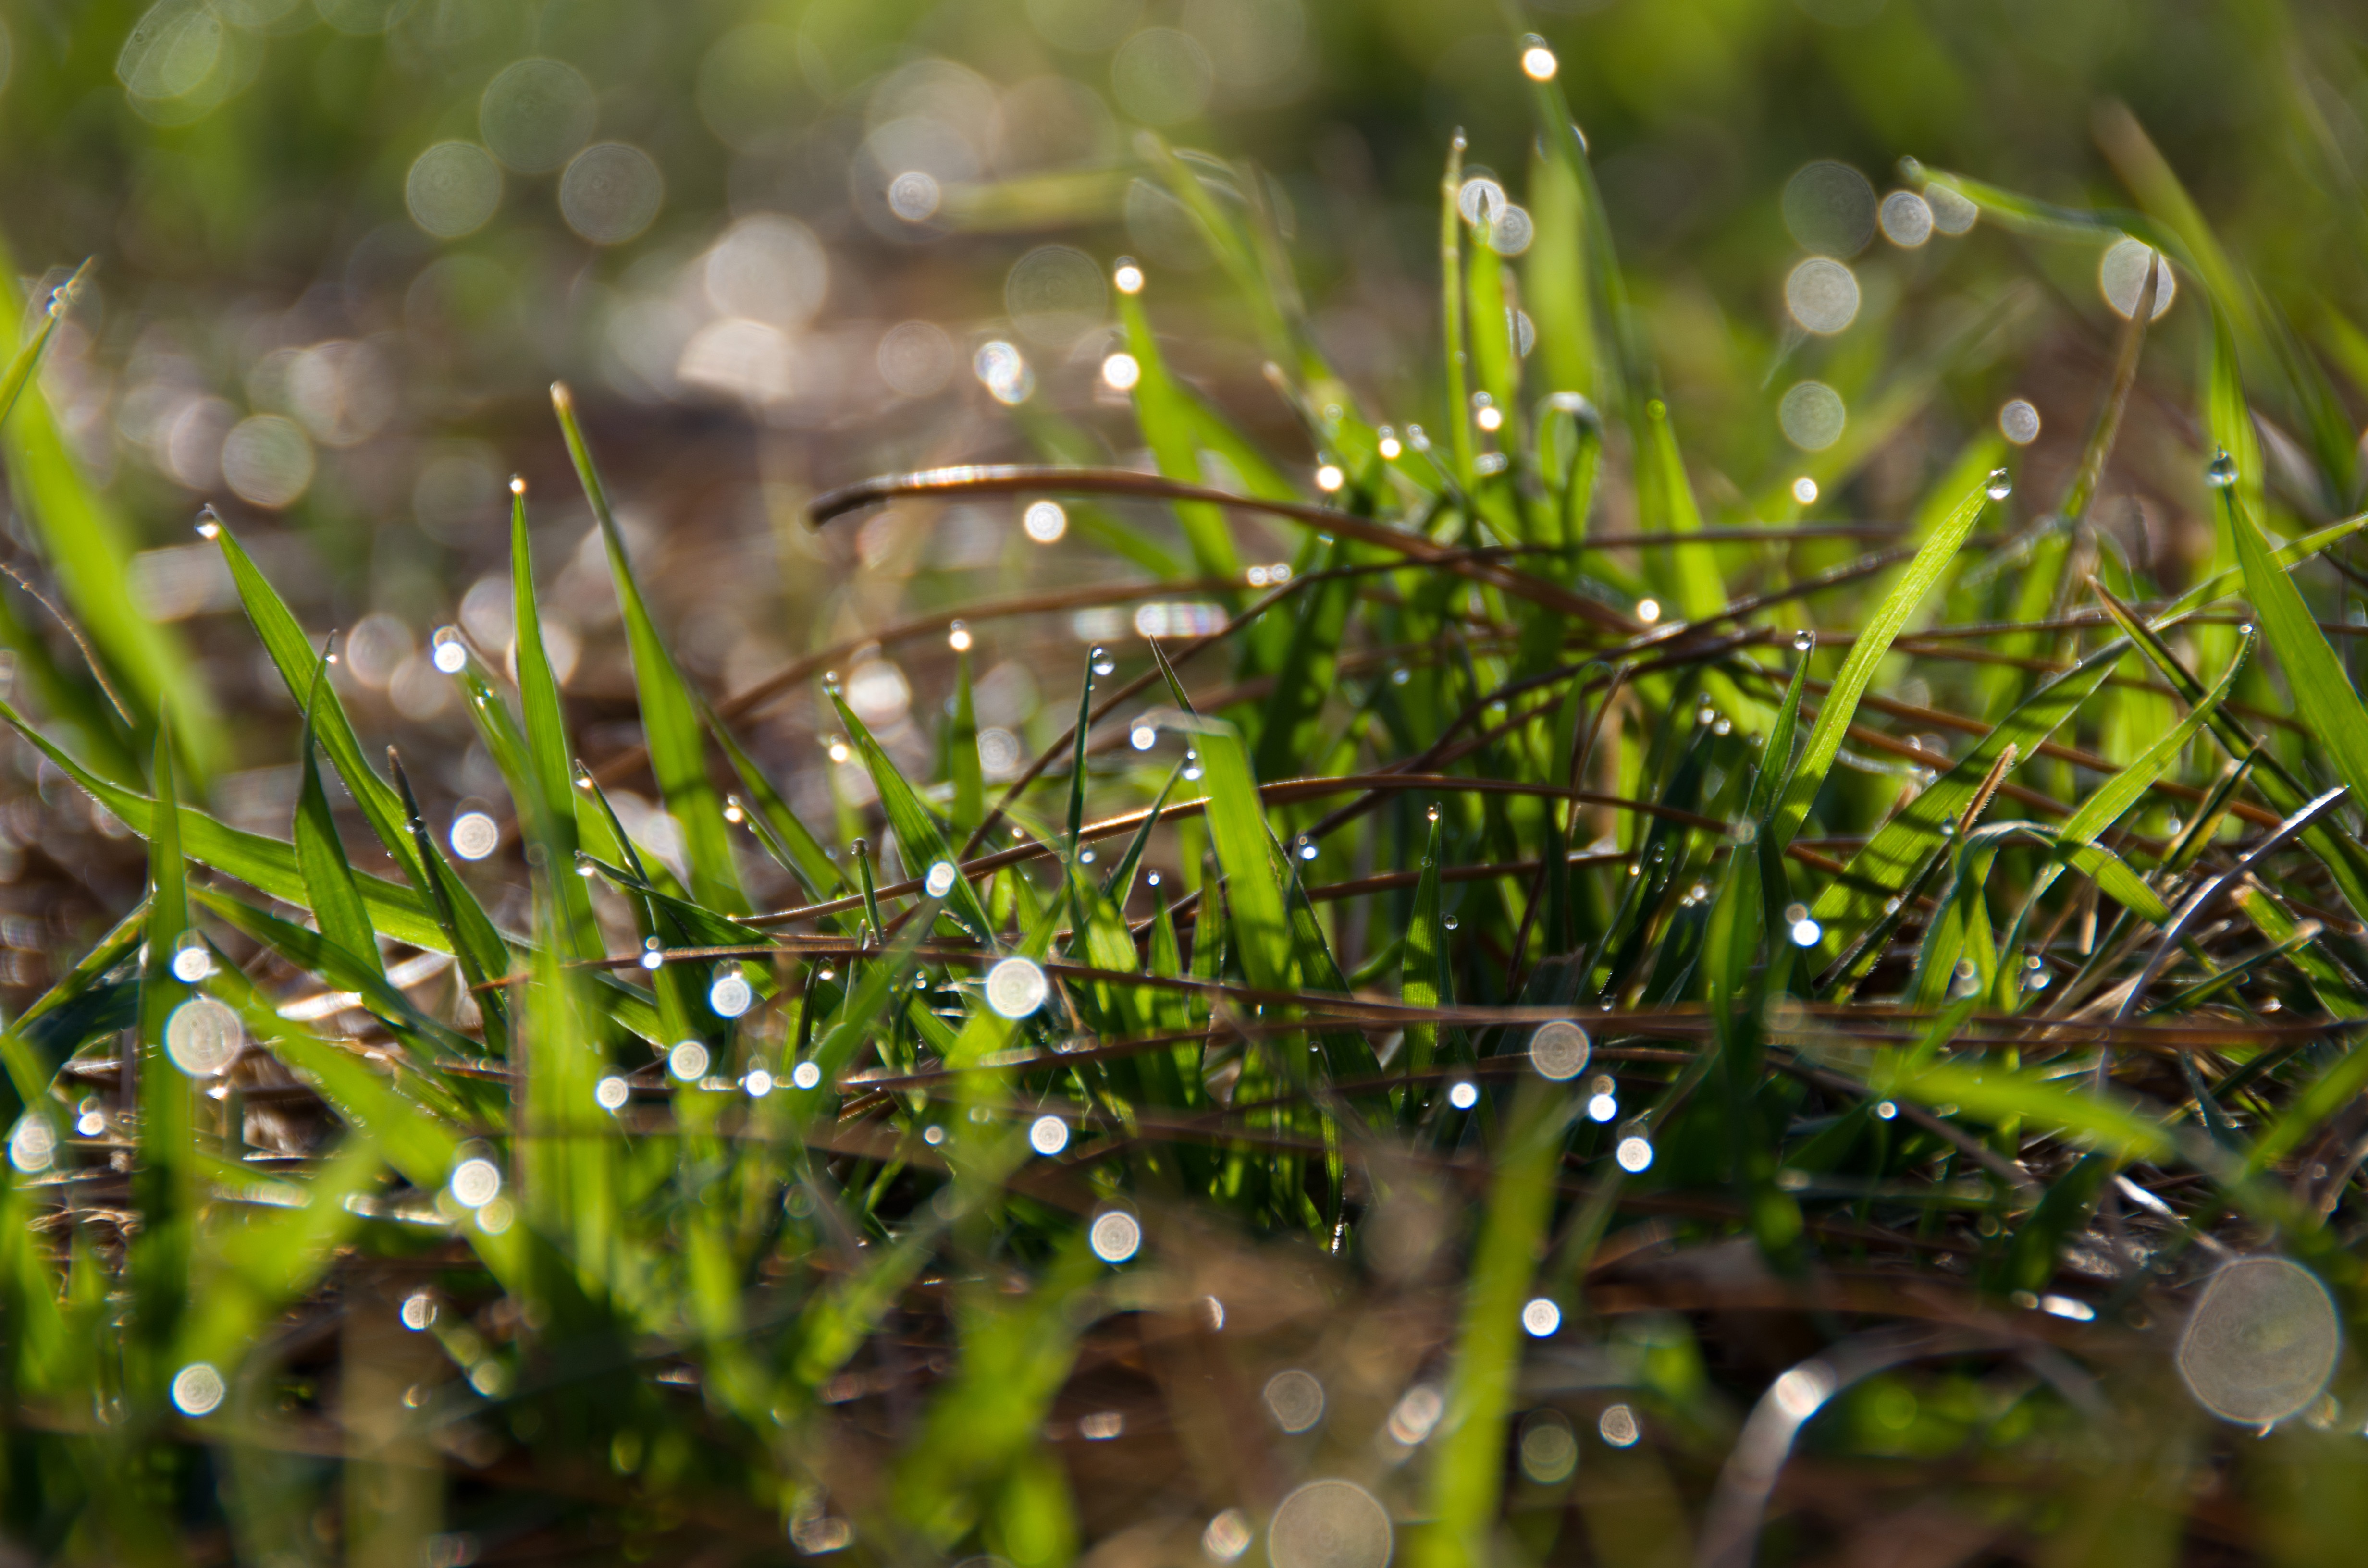
water, nature, grass, drop, dew, growth, plant, lawn, meadow, morning, leaf, flower, raindrop, wet, moss, environment, spring, green, color, natural, weather, fresh, botany, flora, freshness, close up, outdoors, bright, moisture, macro photography, grass family